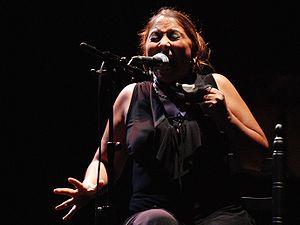
Montserrat Cortés Fernández est une chanteuse gitane espagnole de flamenco connue sous son nom de scène Montse Cortés.